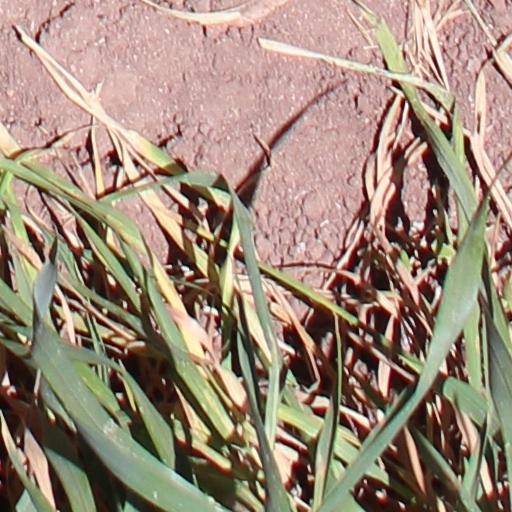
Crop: wheat